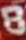
Number: 8